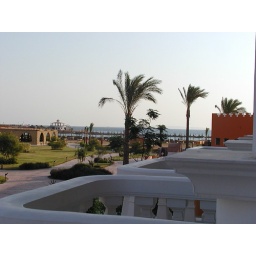
balcony view taken @ 7o clock in the morning